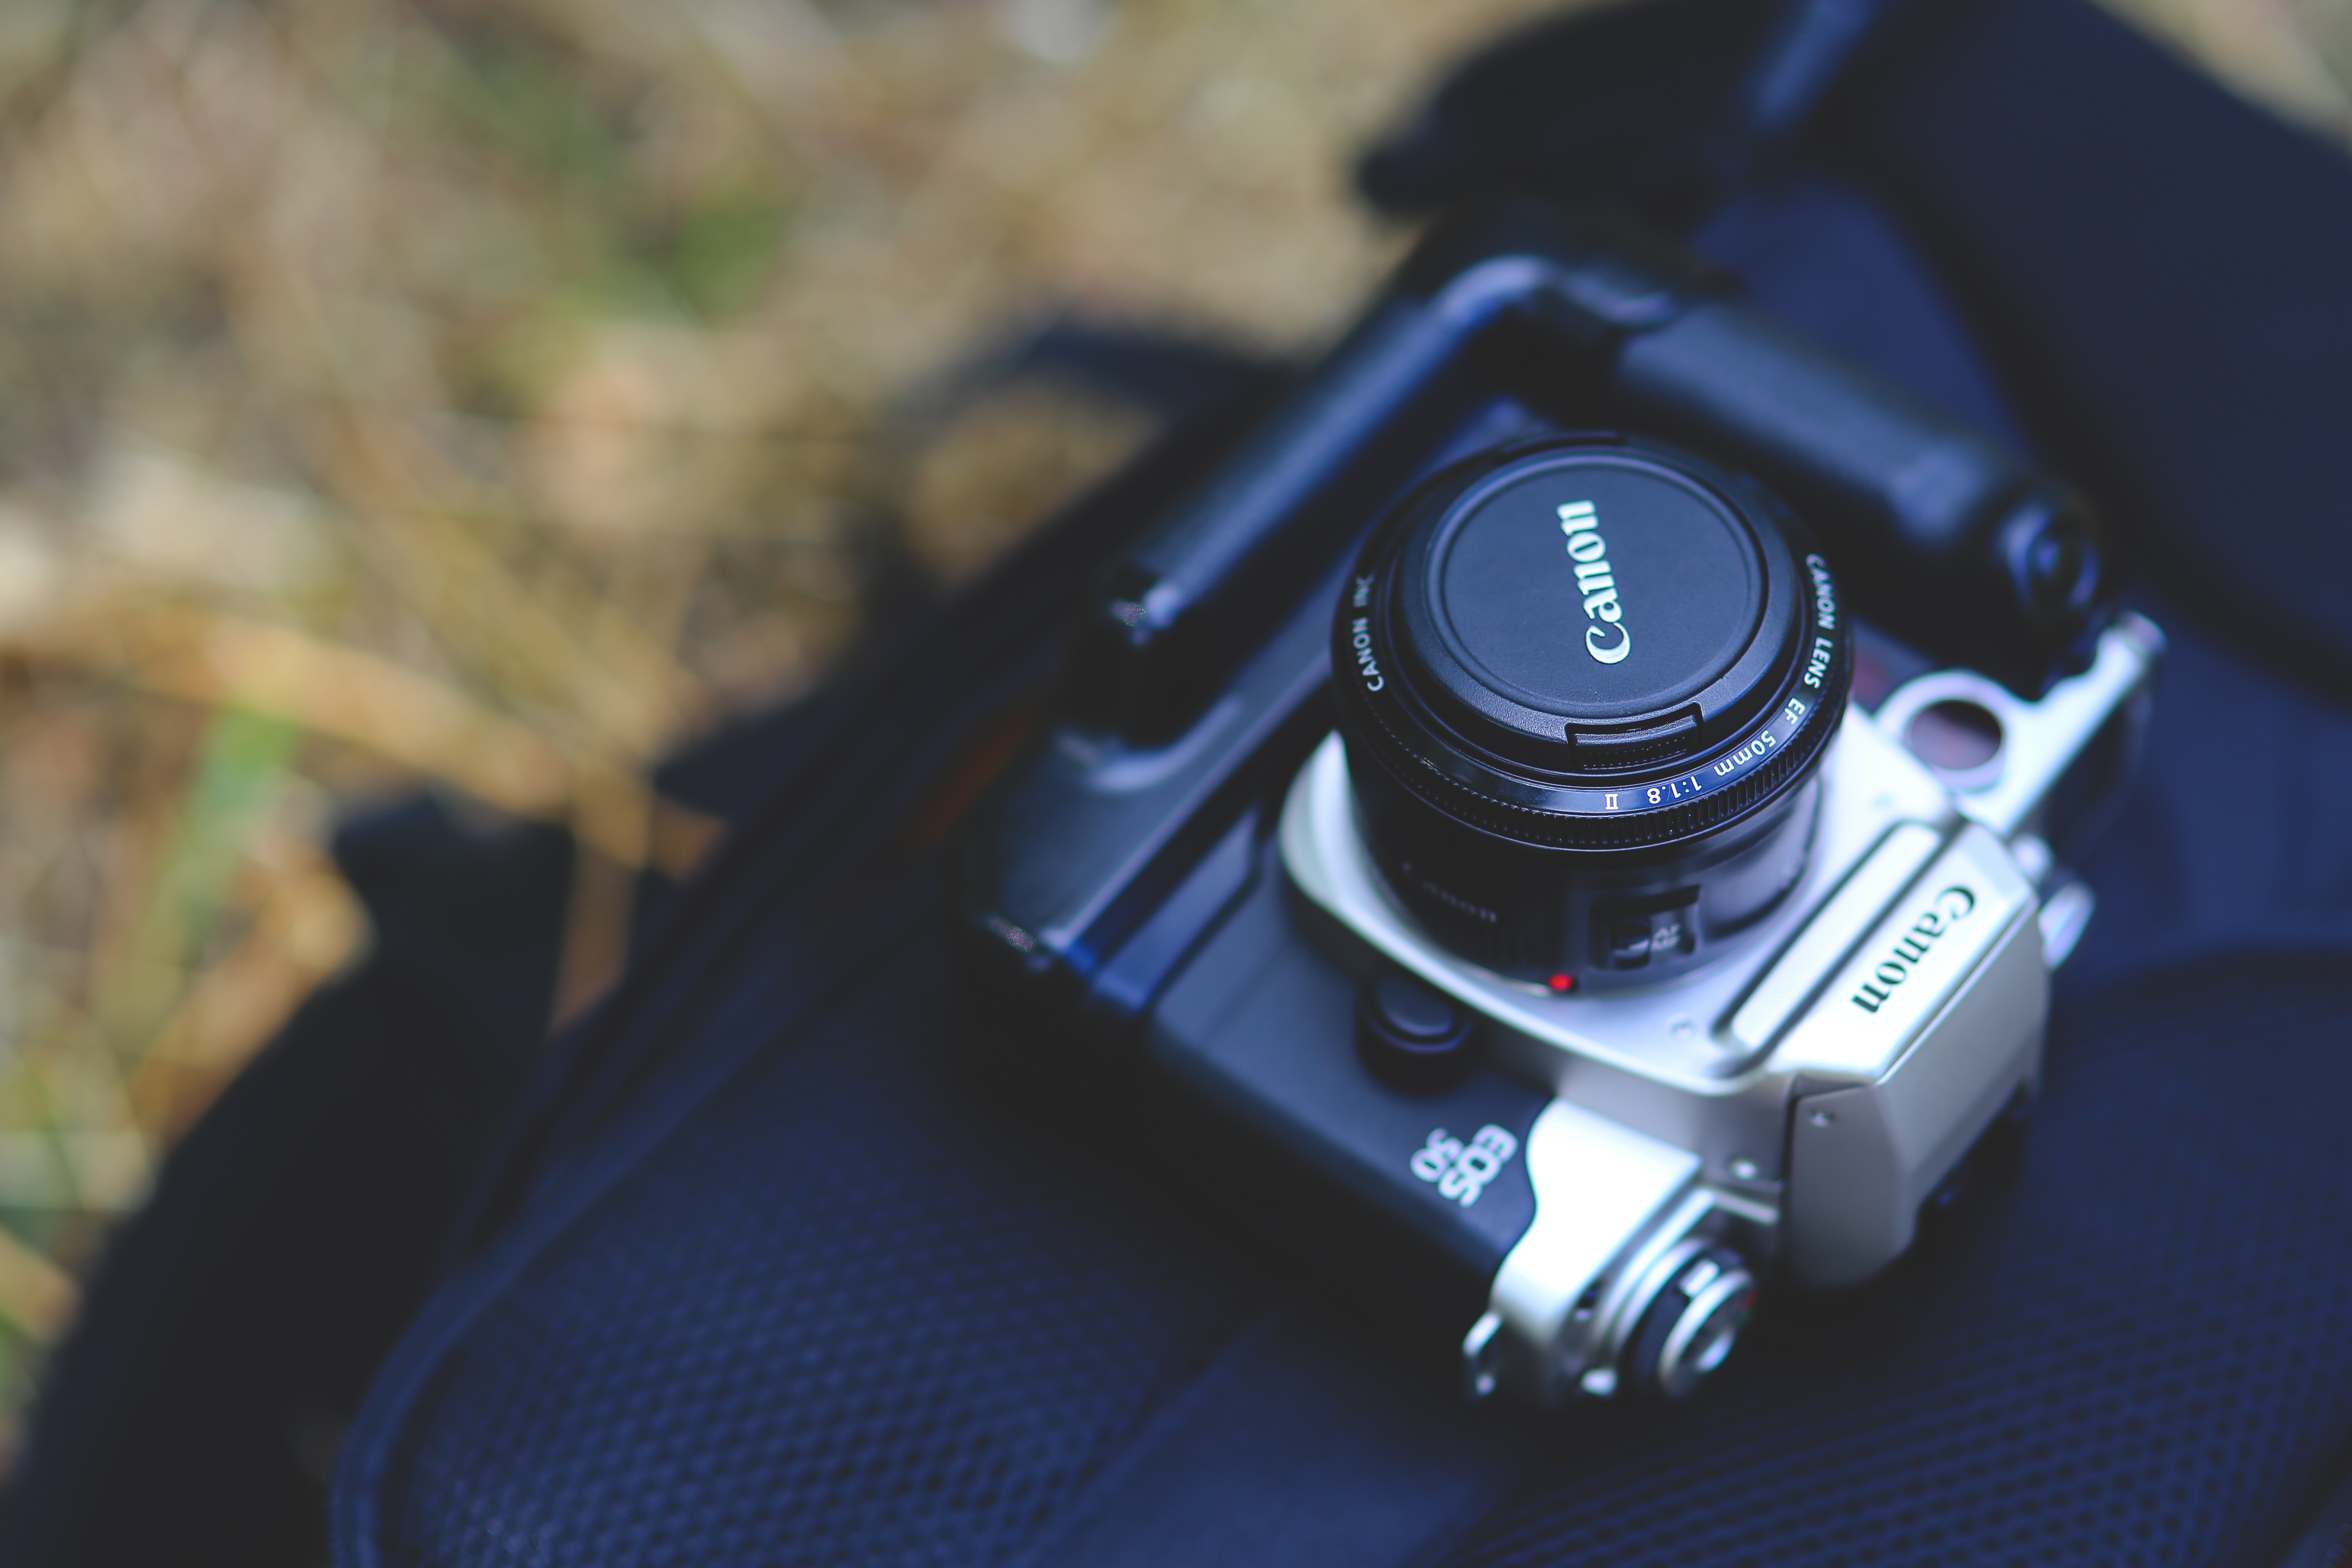
light, technology, car, camera, analog, vehicle, lens, canon, blue, reflex camera, digital camera, 50mm, new, digital slr, automobile make, single lens reflex camera, cameras optics, eos 50